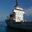
Label: ship